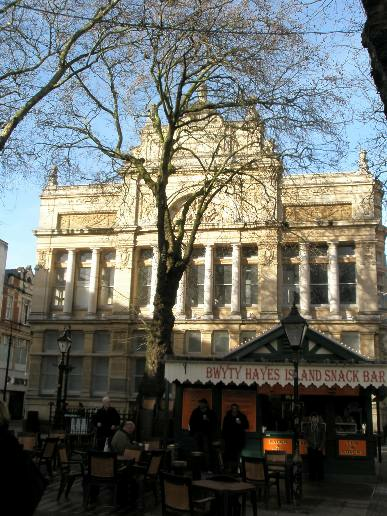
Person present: No